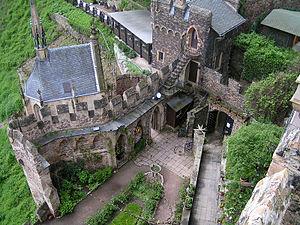
Château de Rheinstein, Rhénanie-Palatinat, Allemagne.